Apennine Mountains

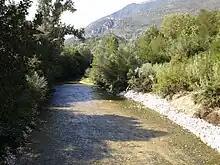
Liri river

In Italy the transhumance took place mainly starting from the Abruzzi Apennines, moving both towards the Tuscan and Lazio Maremma and above all towards the Tavoliere delle Puglie. The Apennines are to some extent covered with forests, though these were probably more extensive in classical times (Pliny mentions especially pine, oak and beech woods, "Hist. Nat". xvi. 177); they have indeed been greatly reduced in comparatively modern times by indiscriminate timber-felling, and though serious attempts at reforestation have been made by the government, much remains to be done.